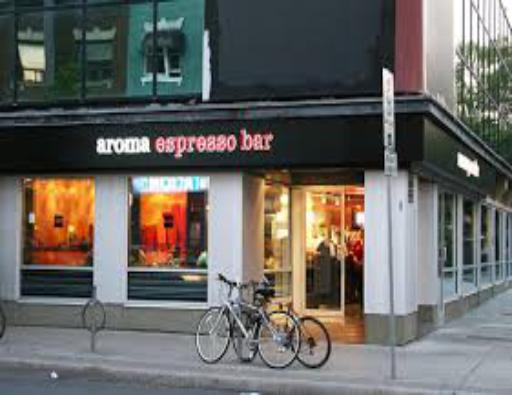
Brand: Aroma Espresso Bar
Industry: Food